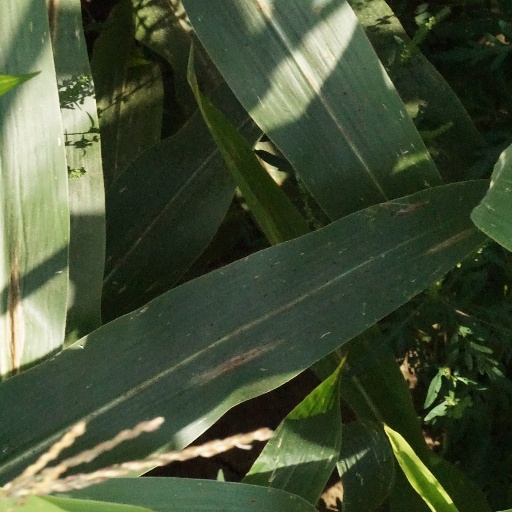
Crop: maize; corn